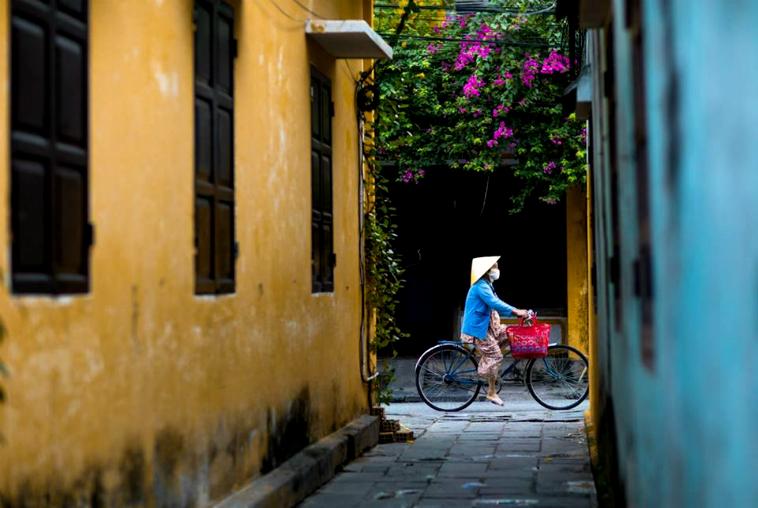
tường bên trái của con hẻm được sơn màu vàng còn tường bên phải của con hẻm được sơn màu xanh